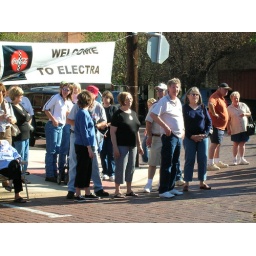
John Key in white shirt trained me to be a cashier at Hogle's grocery store in 1966.